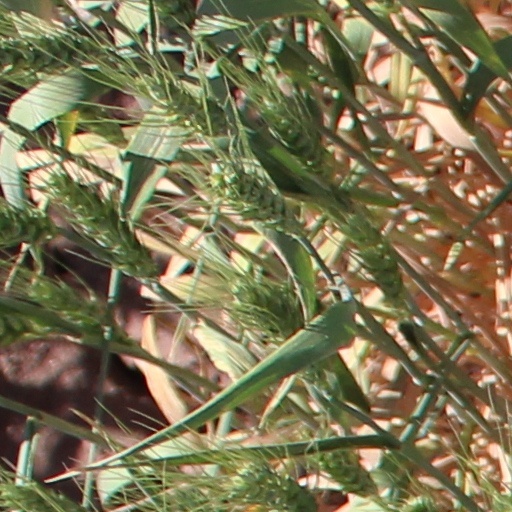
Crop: wheat